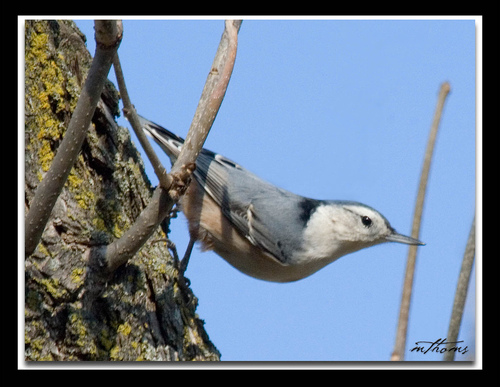
small bird large head no neck. tail is short and the long narrow bill is straight. white breasted, grey blue on the back, white face and underpartsa bird that has a pointy blue and while bill, and a pure white throat.
the bird has light brown colored abdomen, white colored breast and grey crown as well as a grey covert.
a small, relatively long bird with a long grey beak, a brown chest and belly, and a blue back, with black and white accents on its wings, and a white head.
this bird has a white belly and breast with a gray back and wing.
this bird has wings that are grey and has a white body
this blue bird is sleek with a narrow, pointed beak, a white side, a brown belly and abdomen, and black wings with white wingbars.
a small grey bird, with a white belly, and a pointed bill.
this small bird has a white belly and breast with a head that is slightly smaller then it's body.
this small bird has a light brown belly, a white breast, and a long pointed bill.
Species: White Breasted Nuthatch